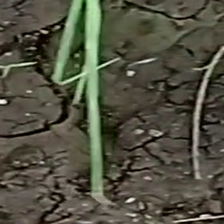
Weed species: Digitaria_SP_(Digitaria Sanguinalis )